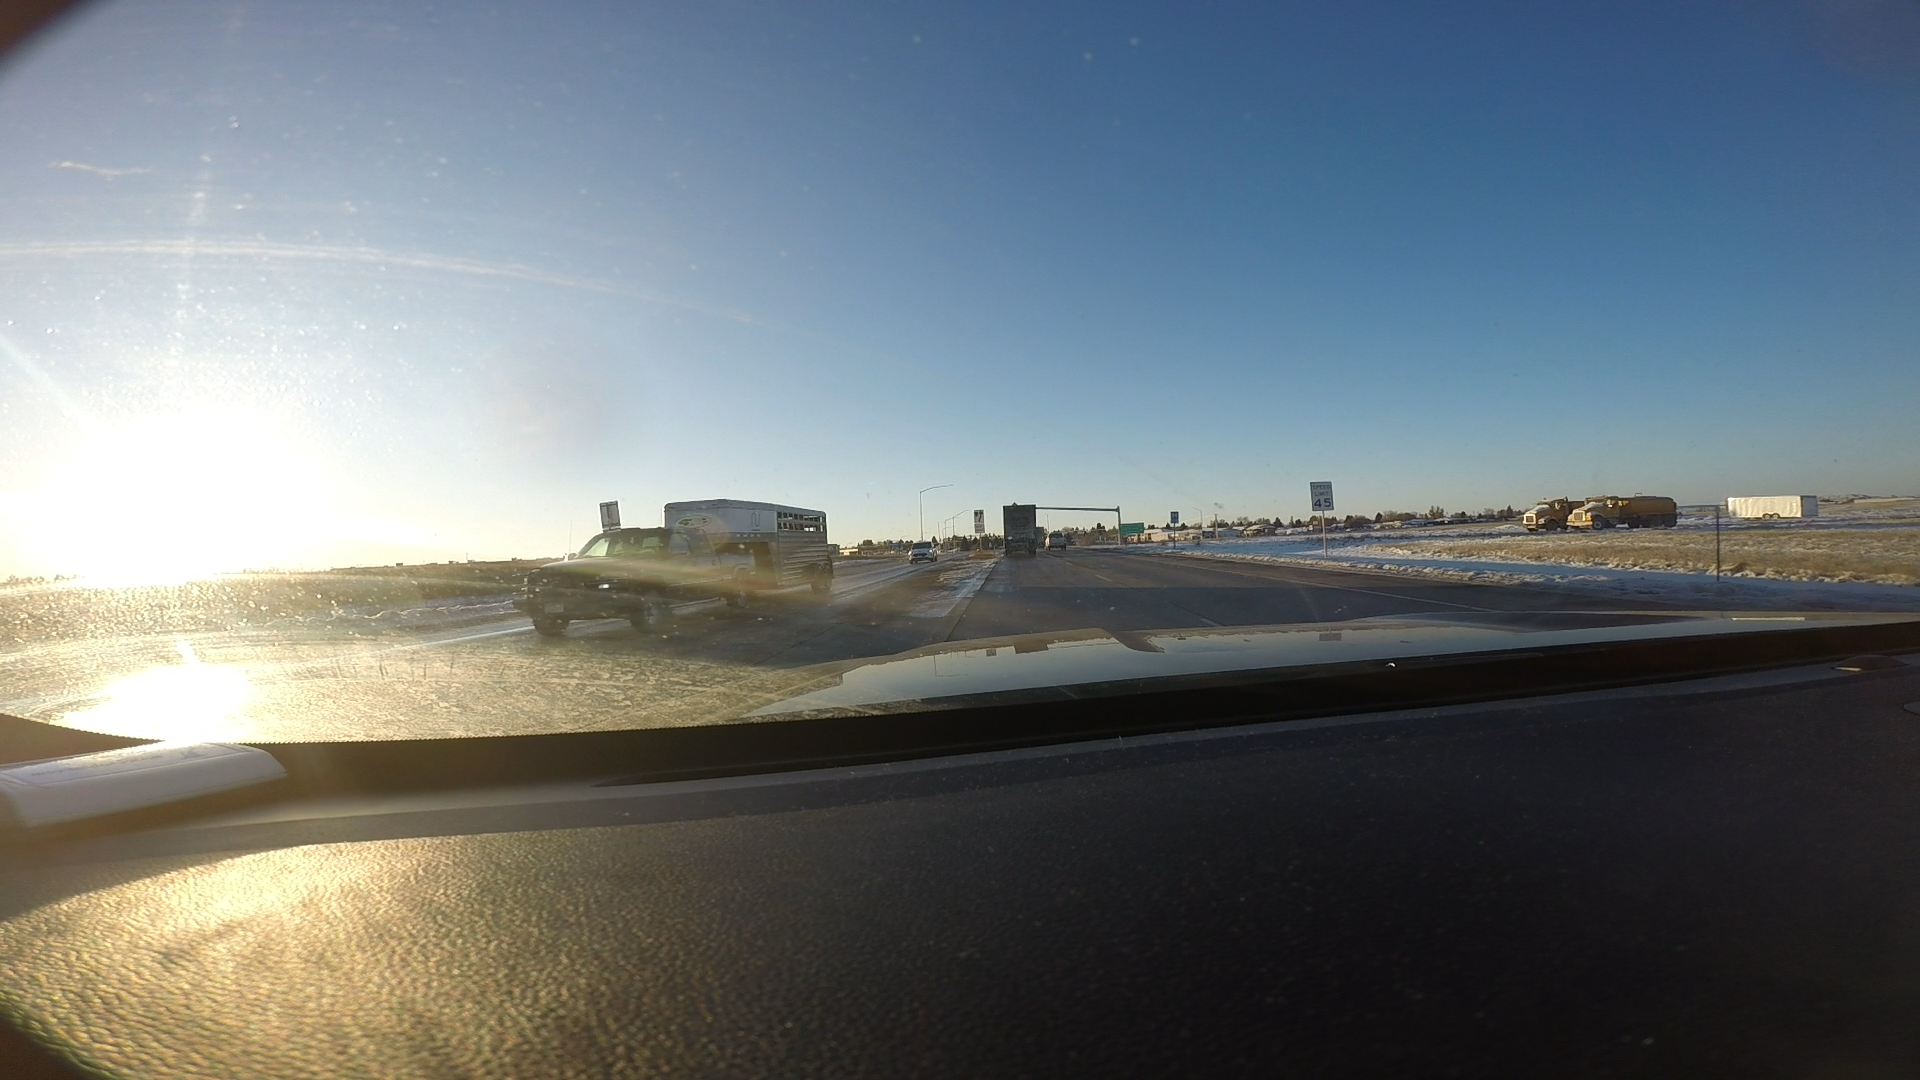
Speed limit sign label: mph45